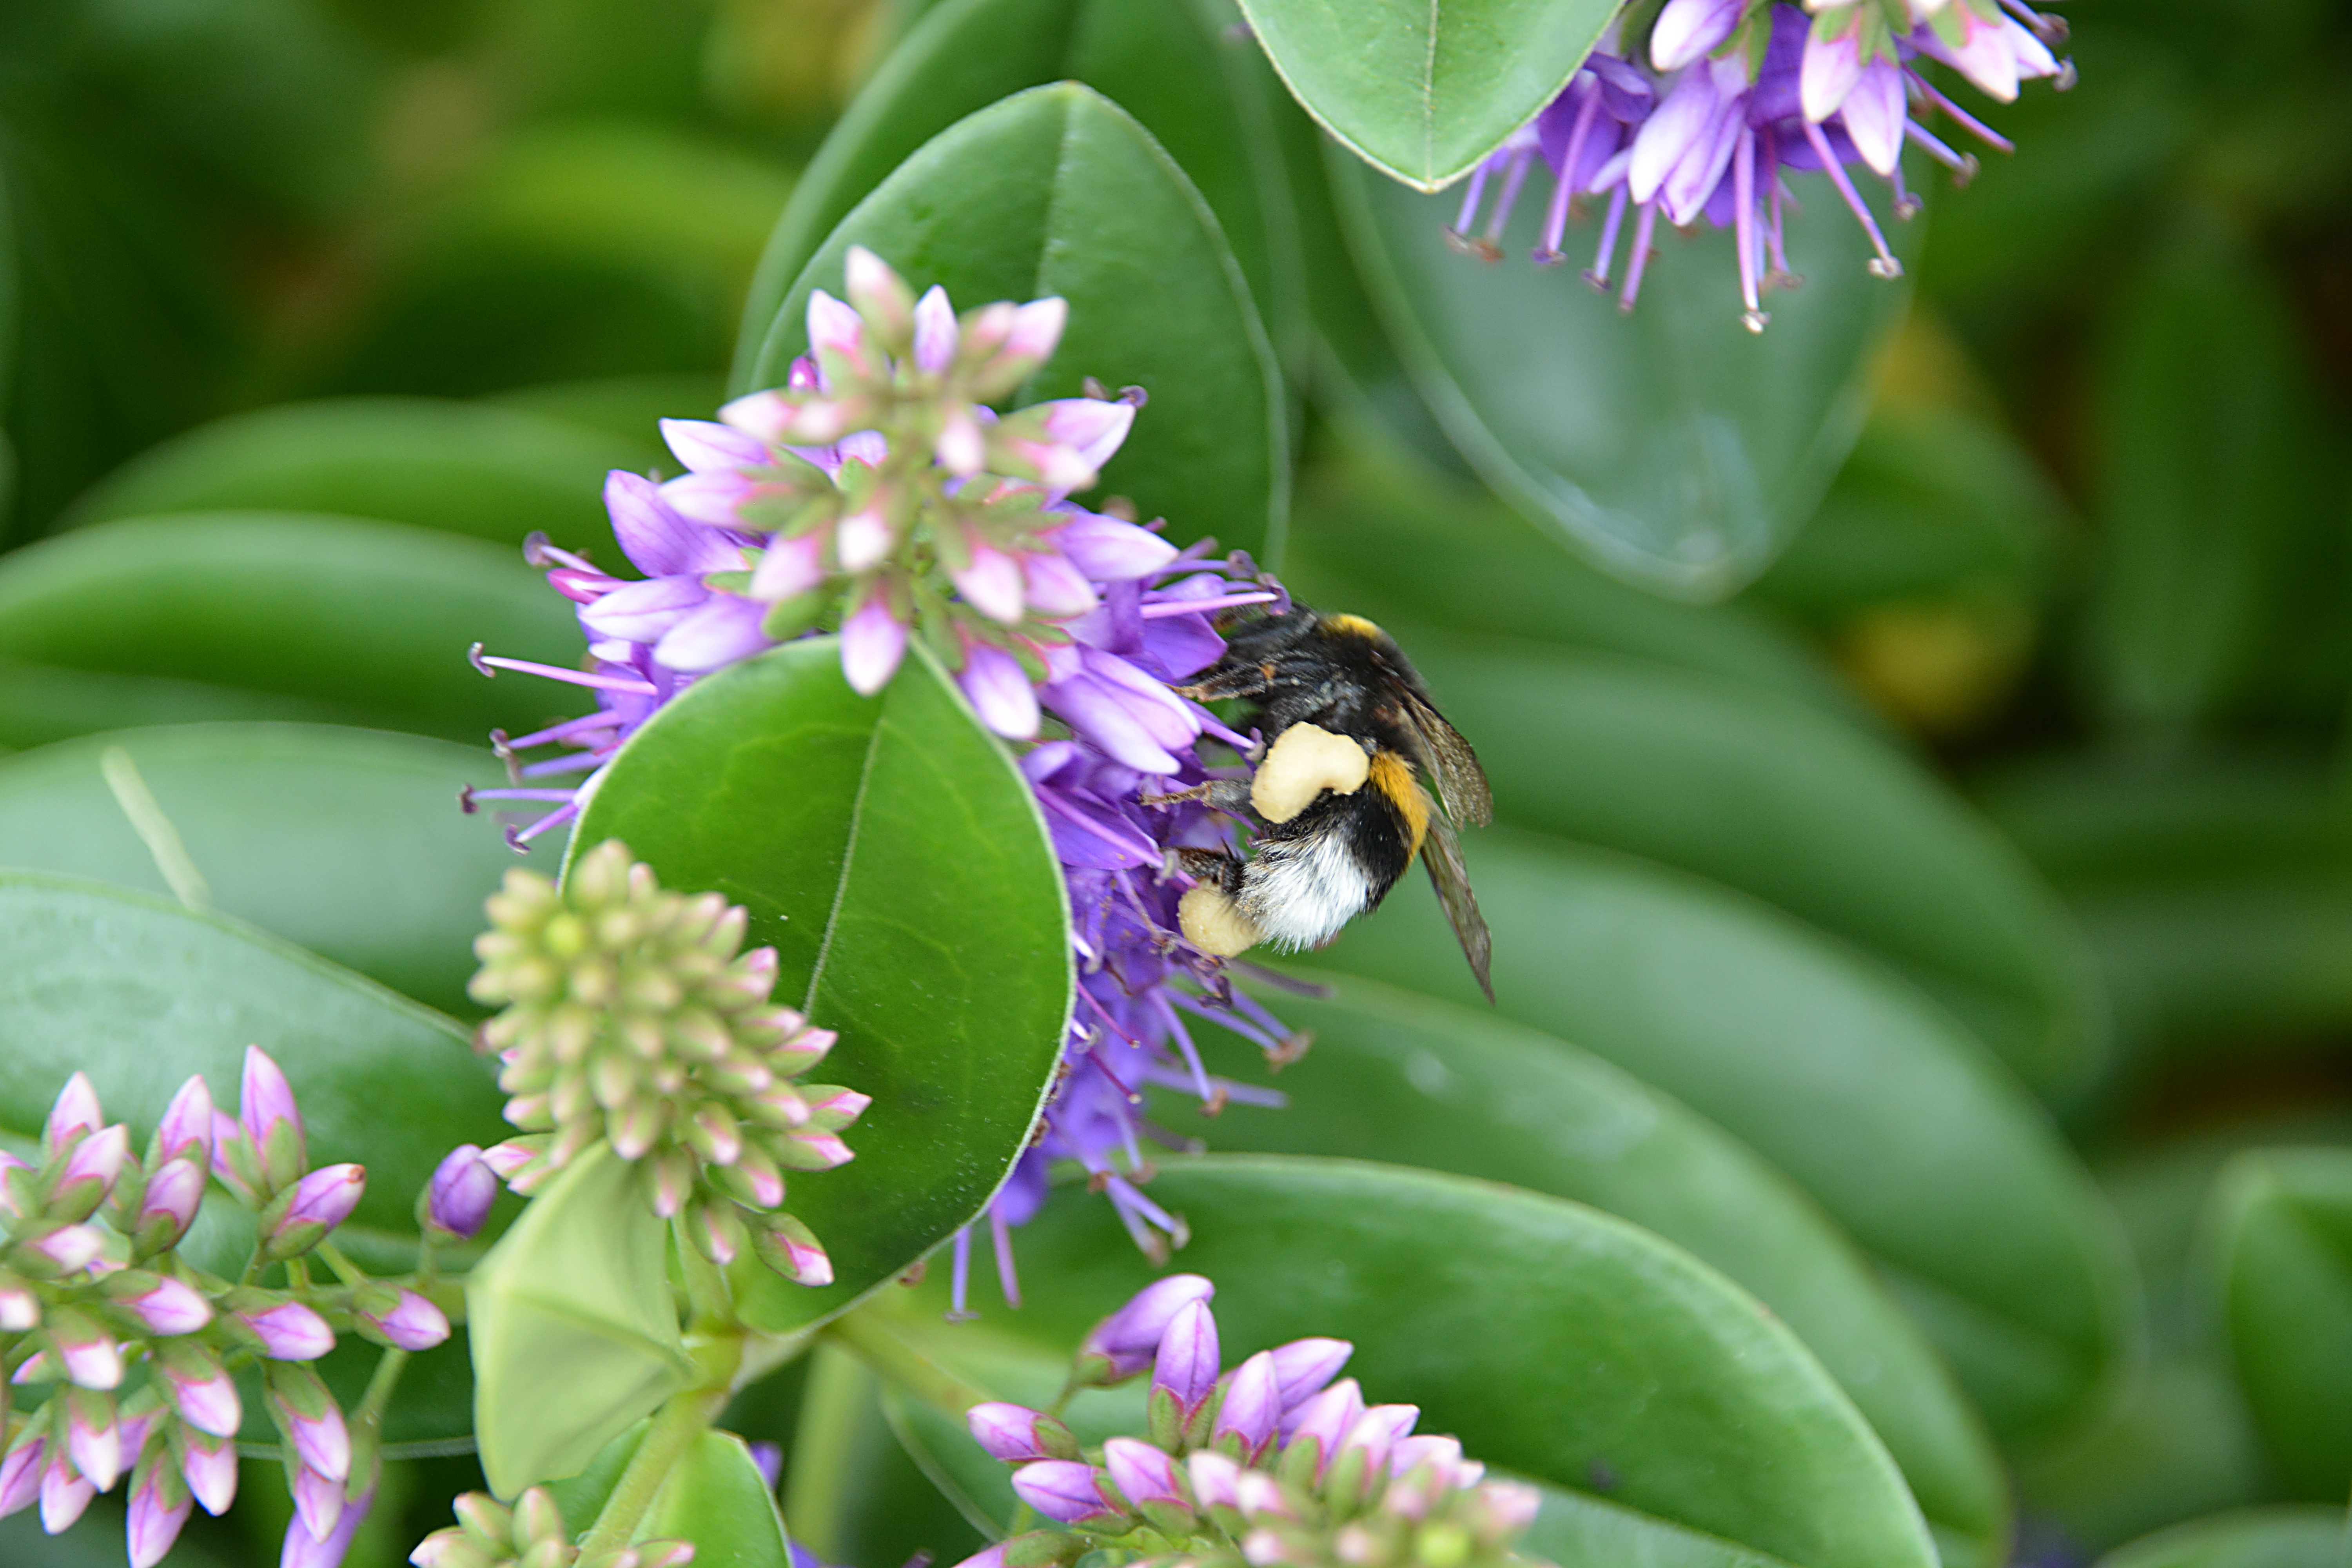
nature, blossom, plant, flower, honey, green, insect, botany, butterfly, garden, flora, fauna, invertebrate, wildflower, flowers, close up, bee, foraging, nectar, forage, macro photography, honey bee, pollinator, apis mellifera, membrane winged insect